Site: brandenburg
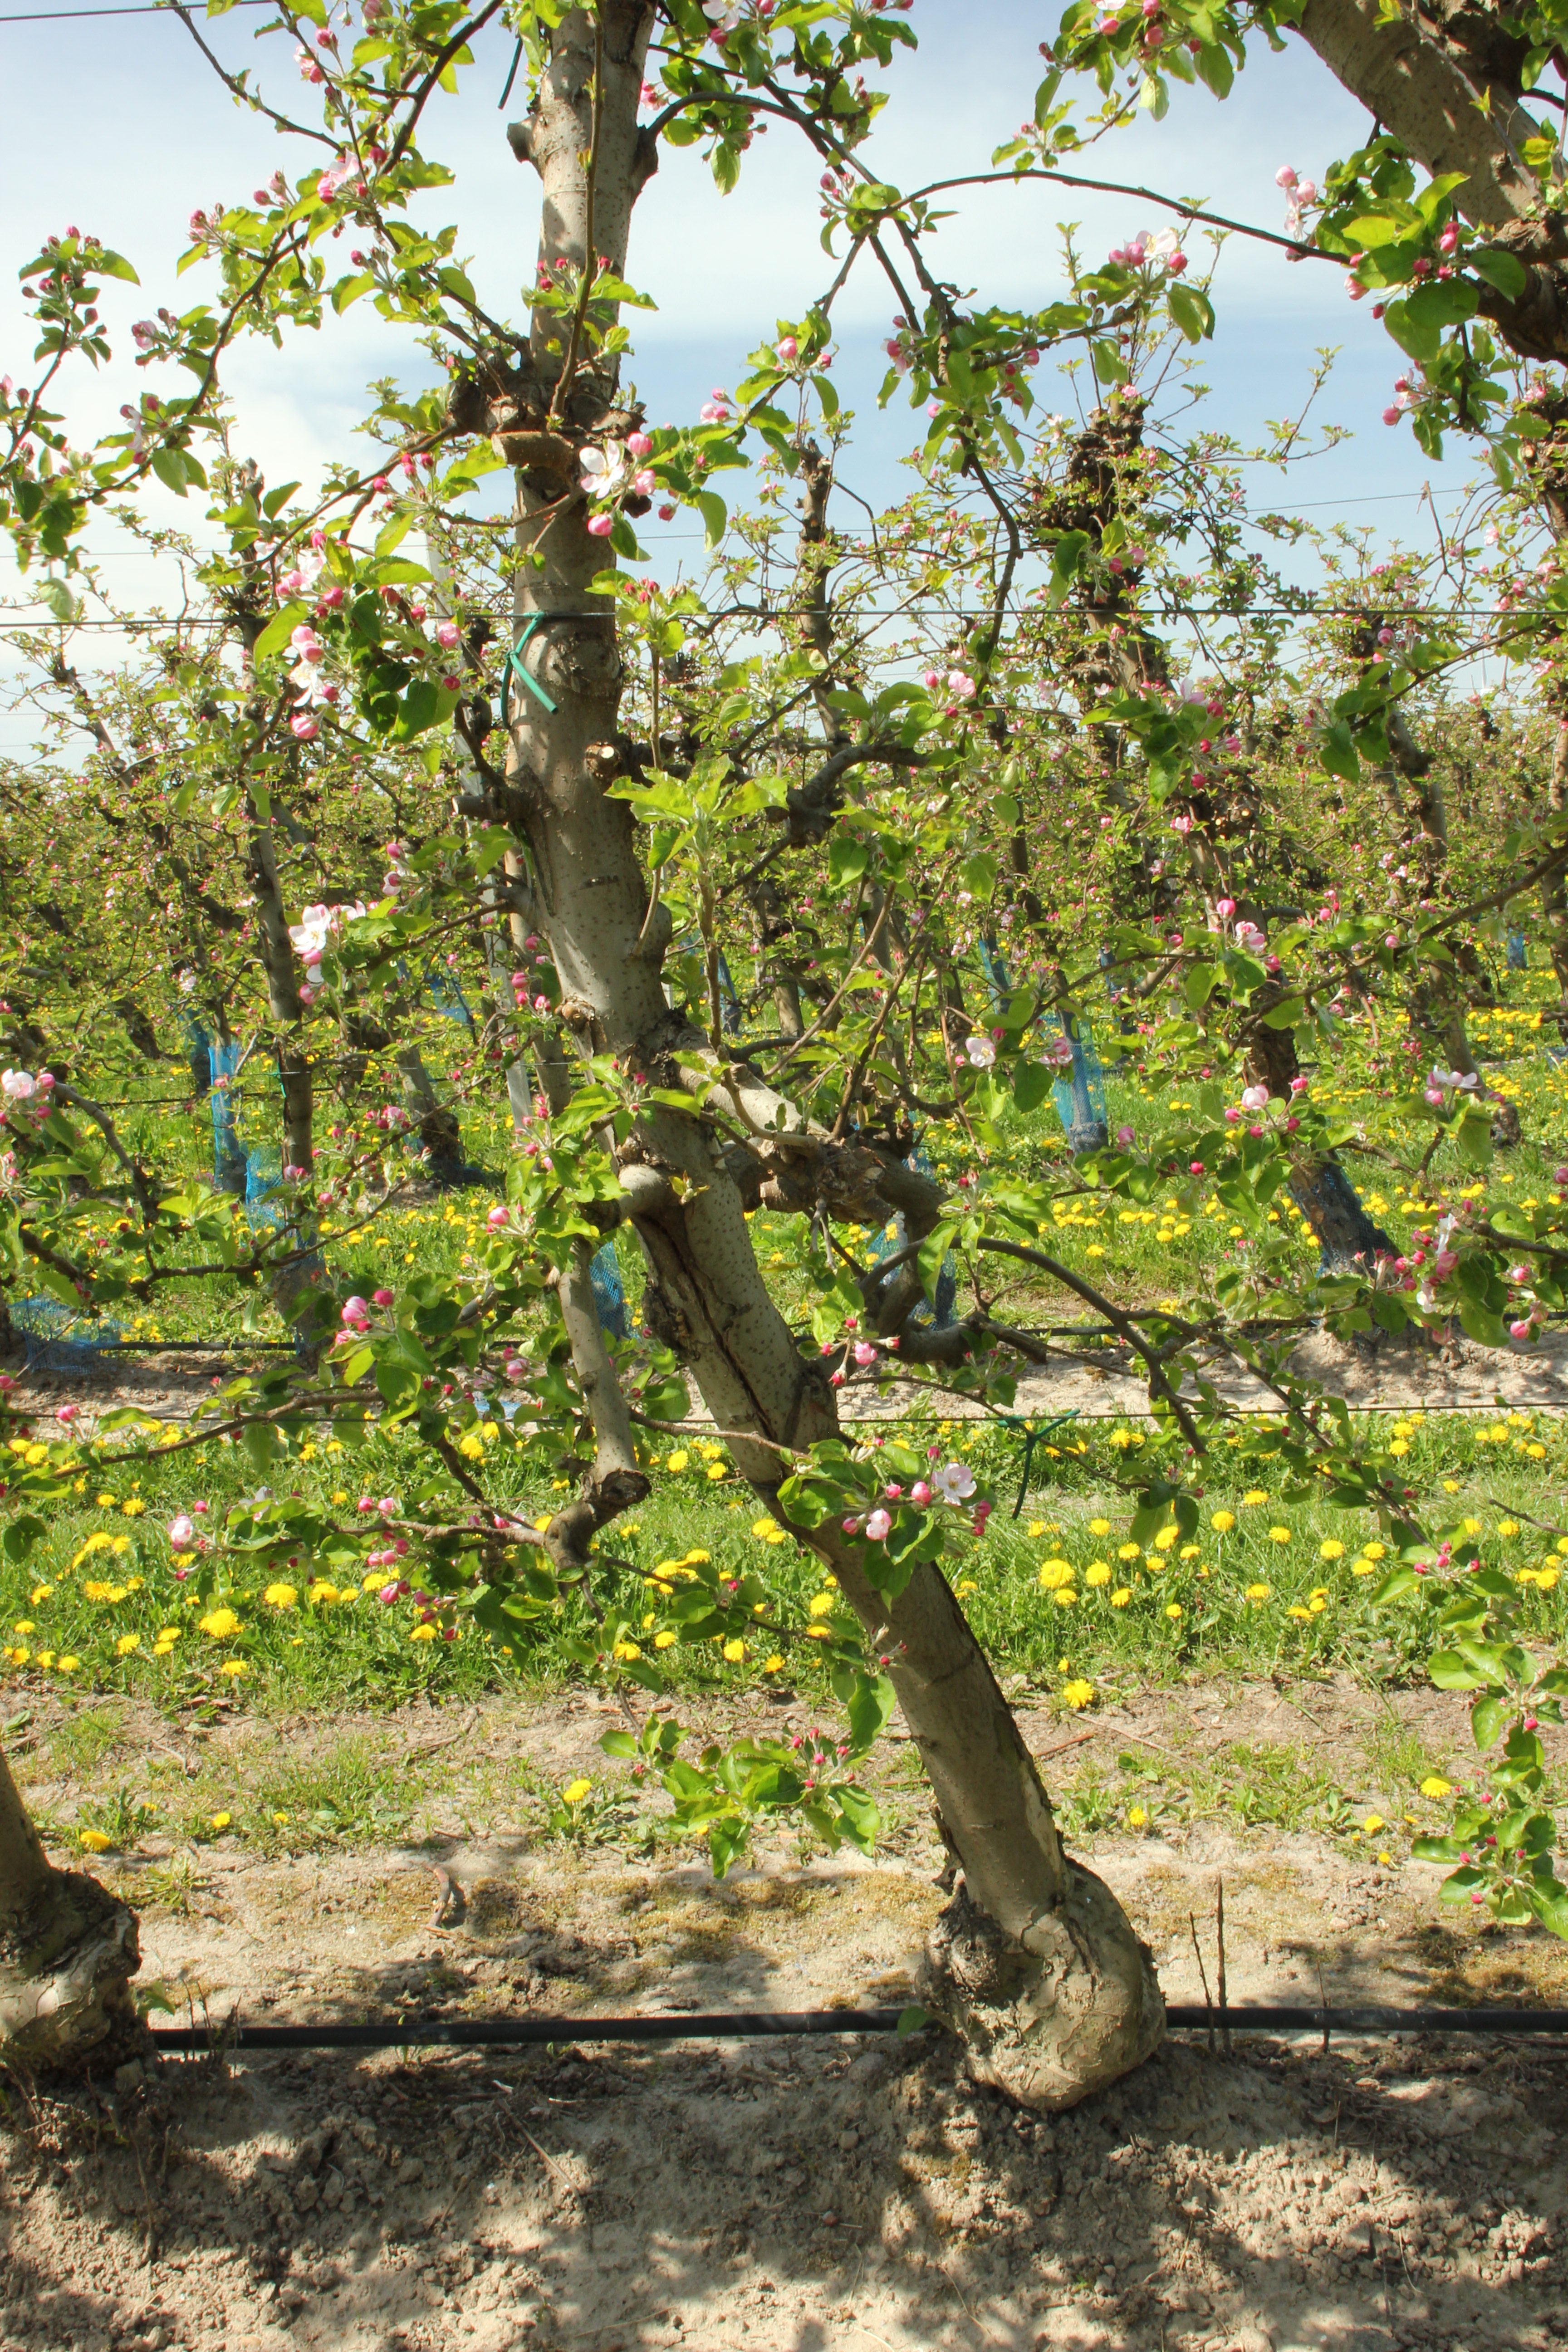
Growth stage (BBCH 57): Inflorescence emergence